Tony Popovic

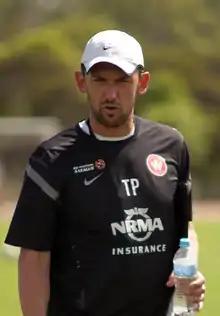
Popovic as Western Sydney Wanderers manager in 2013

Tony Popovic (born 4 July 1973) is an Australian association football manager and former player. He is currently head coach of the Australia national football team. He guided the team to qualify for the 2026 World Cup, thus becoming the first Australian to play for and manage the team at a World Cup.